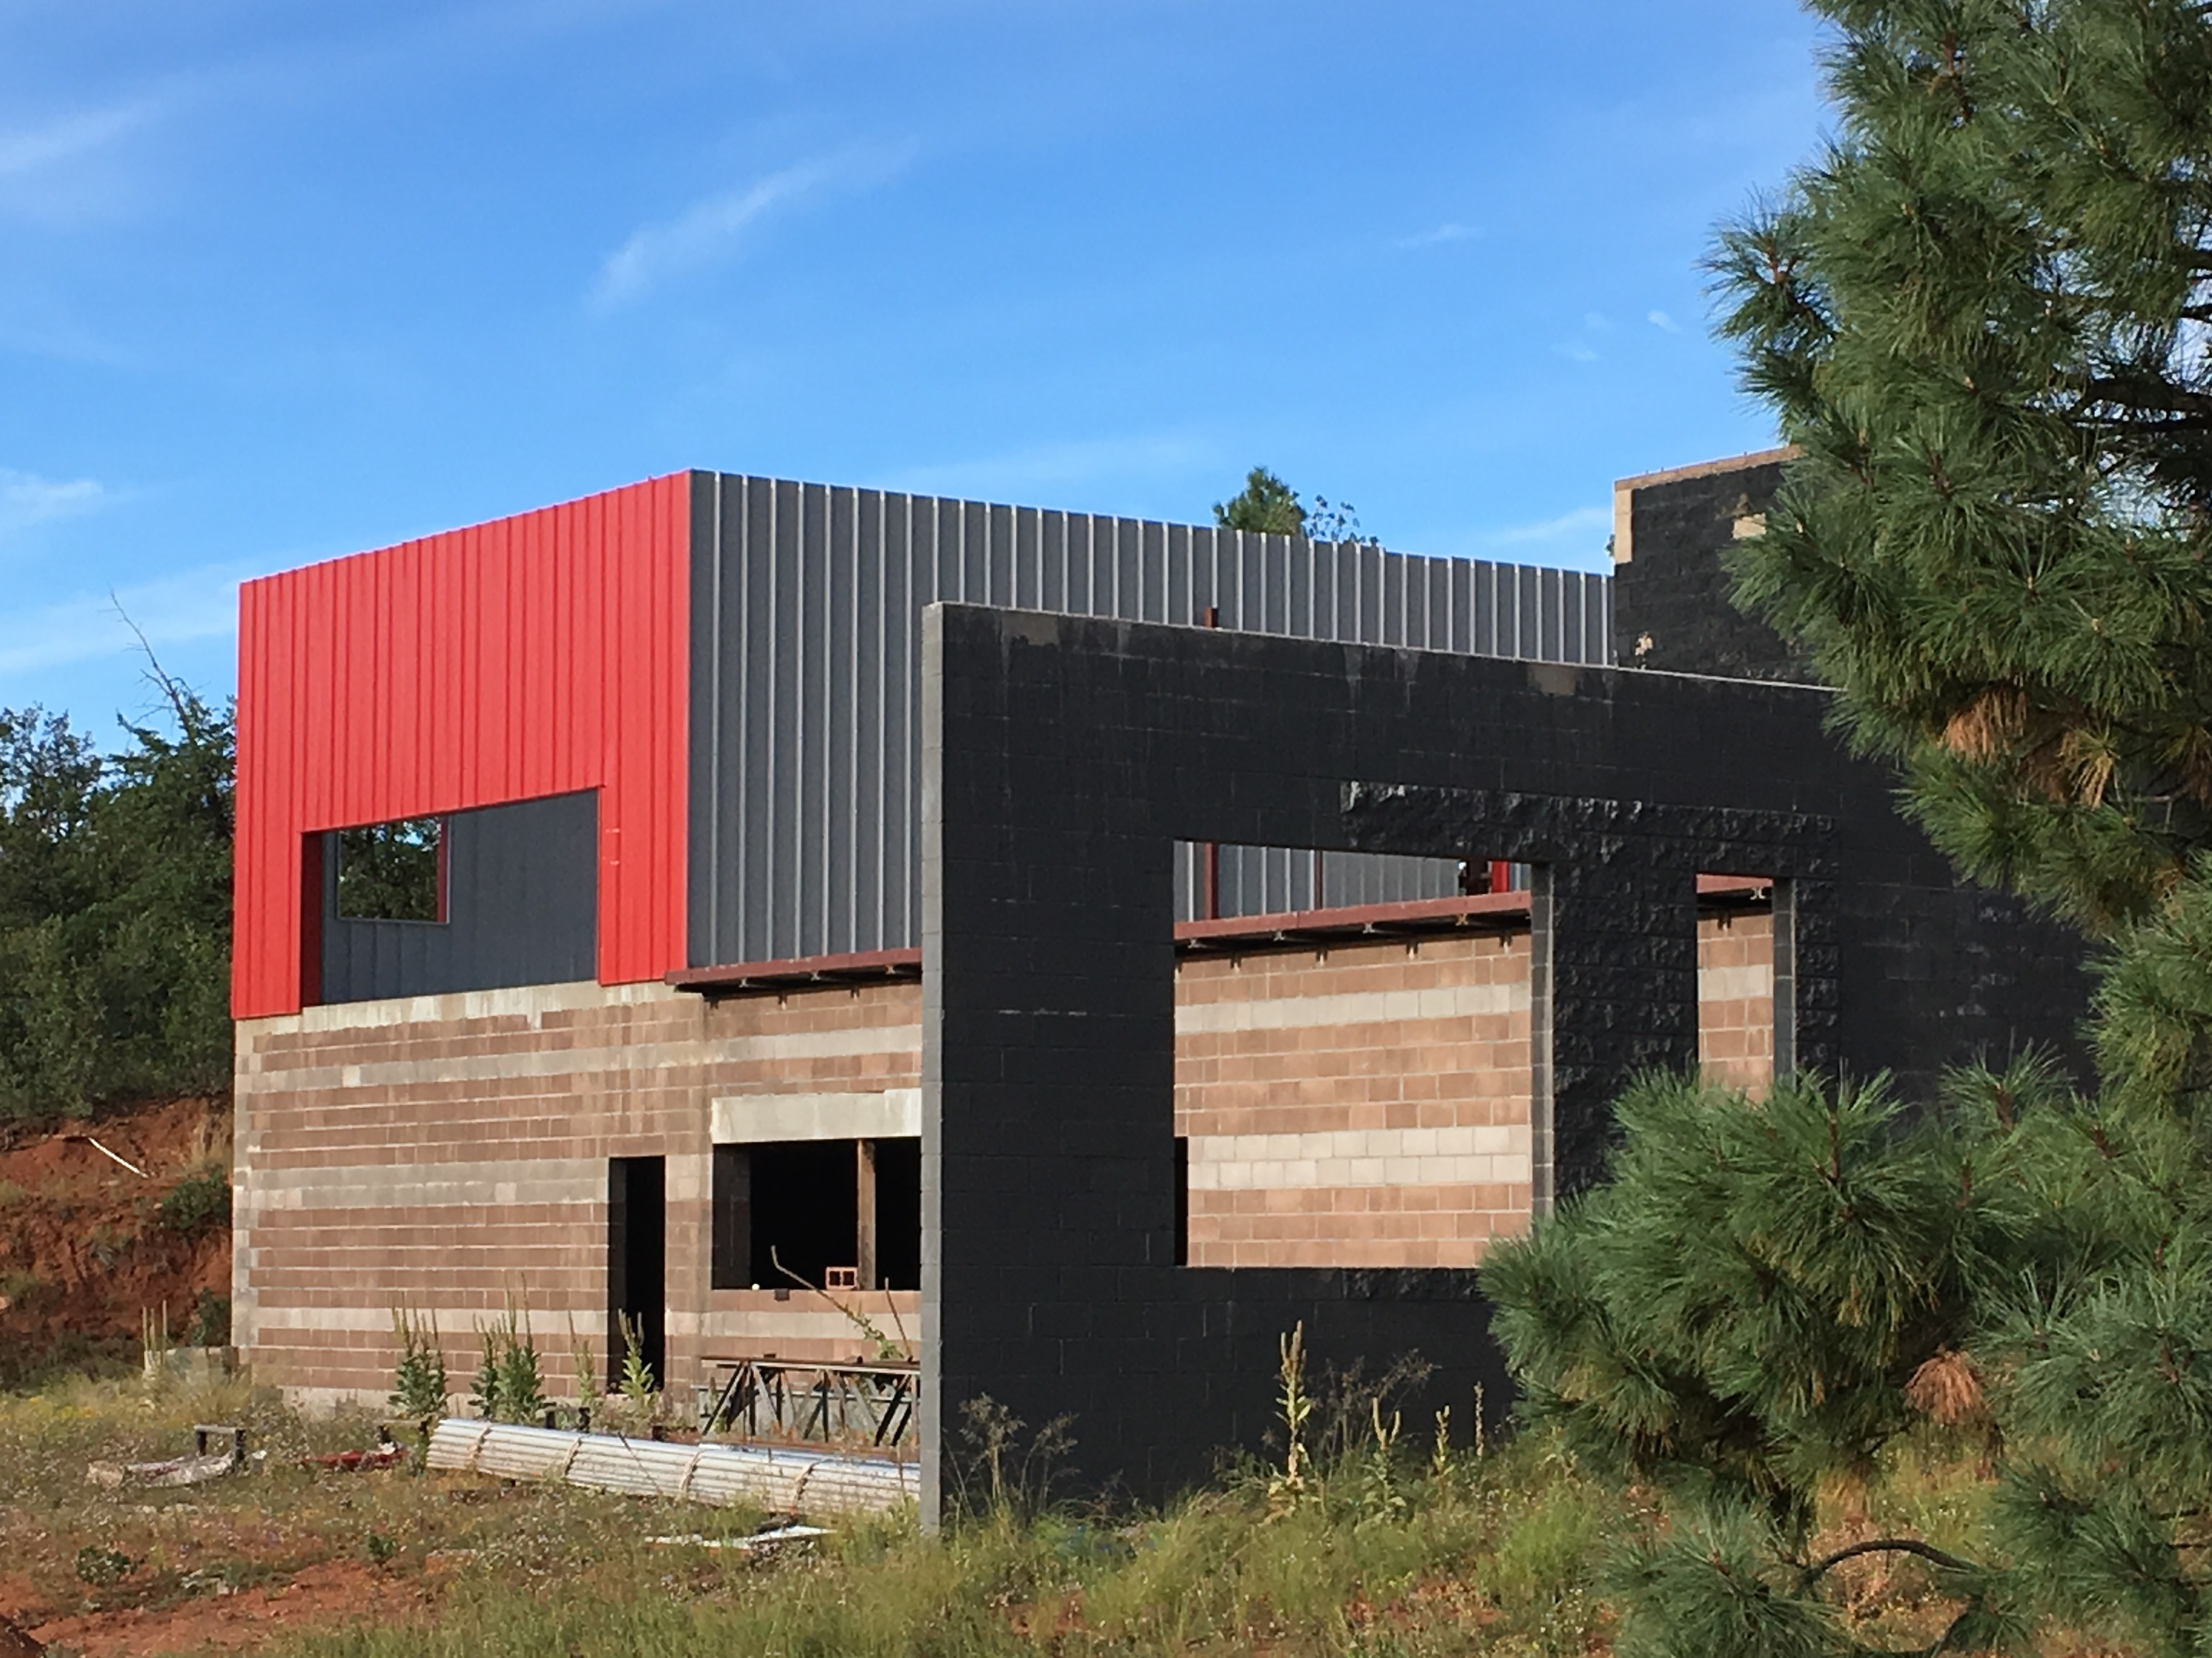
architecture, wood, house, building, barn, home, shed, facade, professional